Photoconductive atomic force microscopy

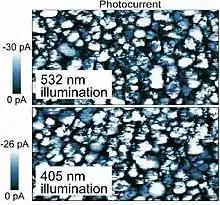
Different illumination sources show nearly identical photocurrent maps

There are considerations which need to be taken into account when determining which mode is optimal for sampling for a given application. It has been shown that sampling in contact mode with very soft samples can damage the sample and render it useless for further studies. Sampling in non-contact mode is less destructive to the sample, but the tip is more likely to drift out of contact with the surface and thus it may not record data. Drifting of the tip is also seen due to piezo hysteresis, which causes displacement due to molecular friction and polarization effects due to the applied electric field.